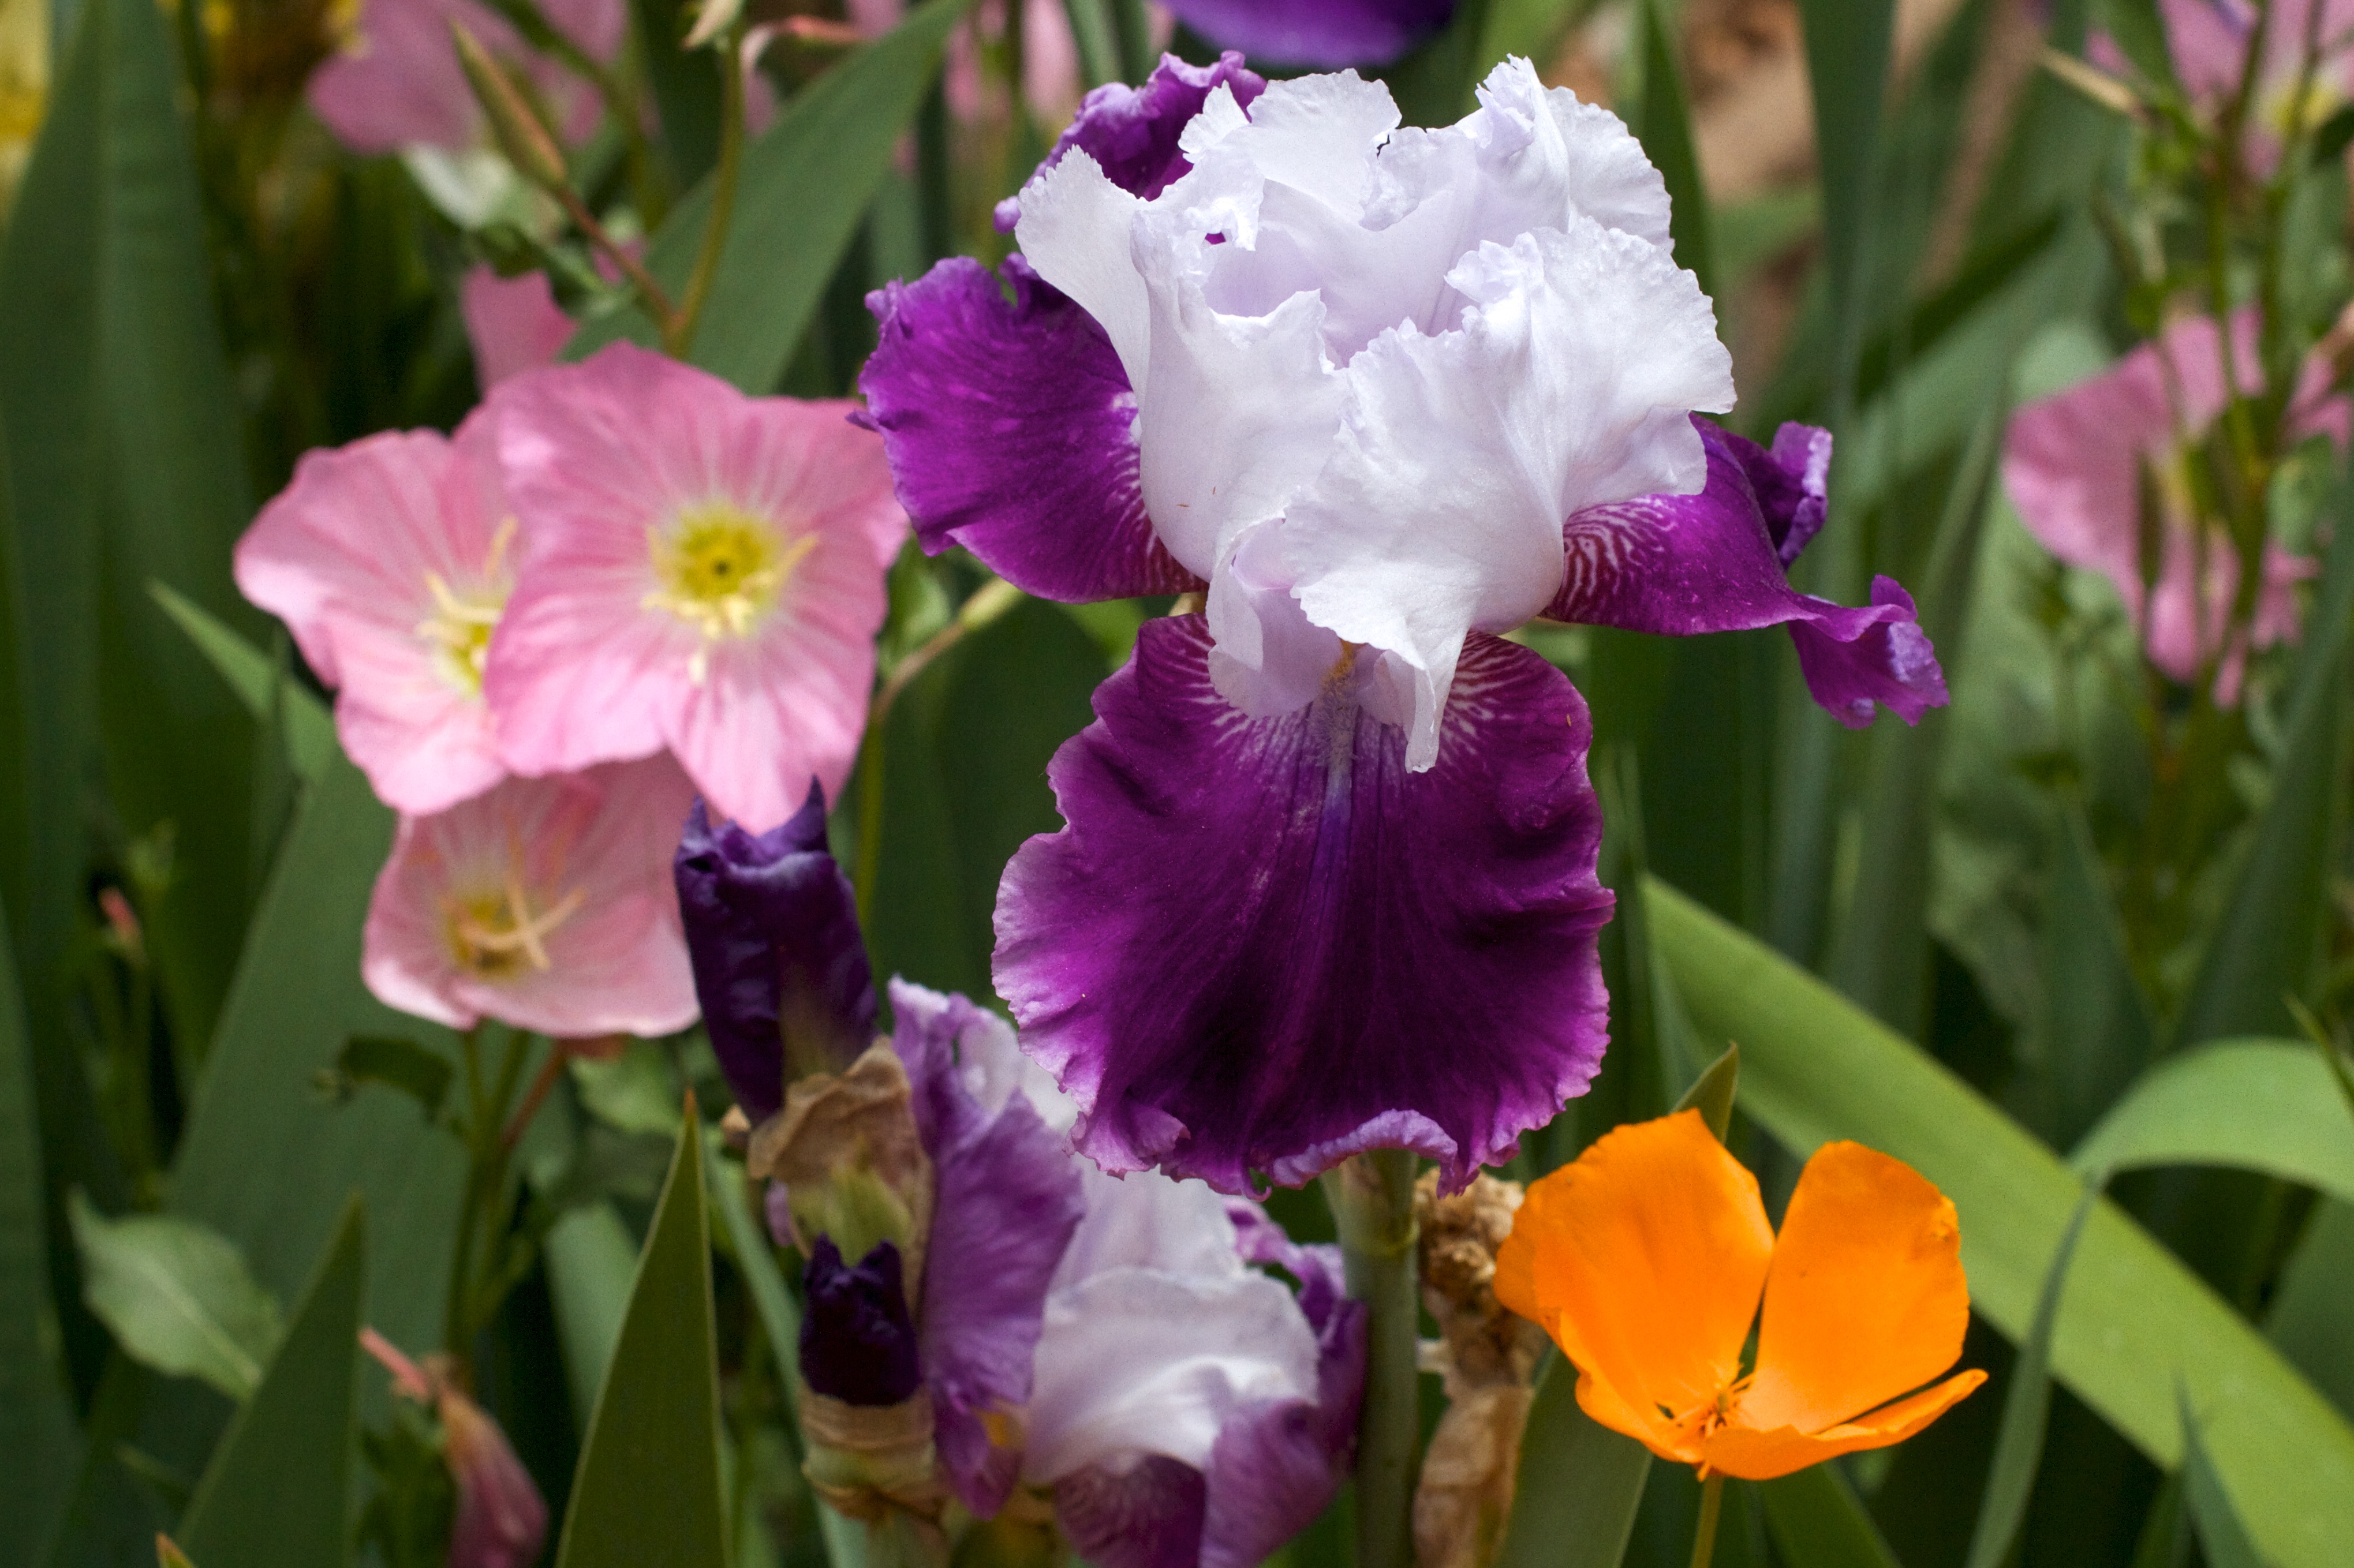
plant, flower, botany, flora, iris, flowering plant, cattleya, land plant, iris family, christmas orchid, cattleya labiata